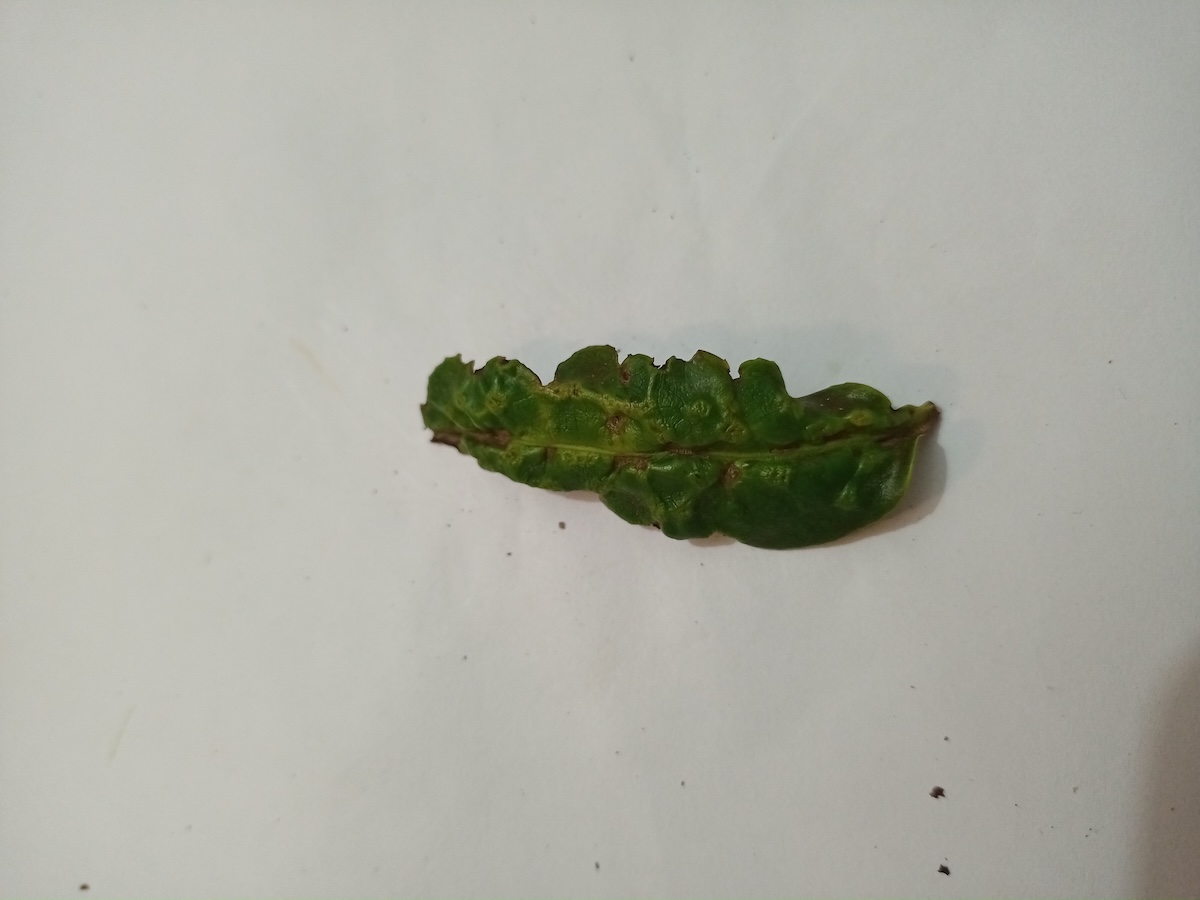
Label: Green mirid bug